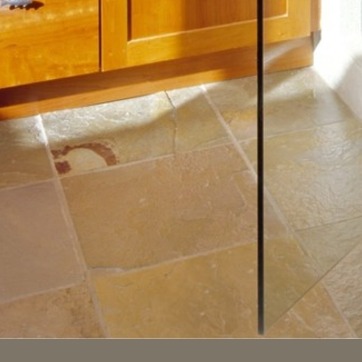
Material: tile